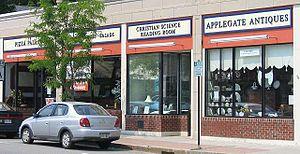
La Science chrétienne se définit elle-même comme la « Science du Christ ». Sa fondatrice, la théologienne autodidacte américaine Mary Baker Eddy, estime avoir redécouvert en 1866 les lois appliquées par Jésus dans la guérison des malades et la résolution des aléas de la vie, lois prétendument démontrables aujourd'hui. Son observation des guérisons et résolutions diverses obtenues sur la base de sa théorie en prouve, selon elle, la validité. Ainsi, la Science chrétienne est « chrétienne » en ce sens qu’elle repose sur les enseignements de Jésus de Nazareth, tels qu'exposés dans le Nouveau Testament. La Science chrétienne se veut une religion pratique permettant l'application de lois divines démontrables.